Schilder-boeck

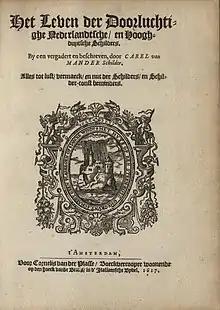
Title page of fourth part on Netherlandish and High-German painters

The was very influential on art writing in the seventeenth and eighteenth centuries. Cornelis de Bie (1662), Joachim von Sandrart (1675), Samuel Dirksz van Hoogstraten (1678), Filippo Baldinucci (1681) and Arnold Houbraken (1720) are some of the early biographers who used material from the for their biographical sketches of Netherlandish painters or as a basis for developing their own art theory.